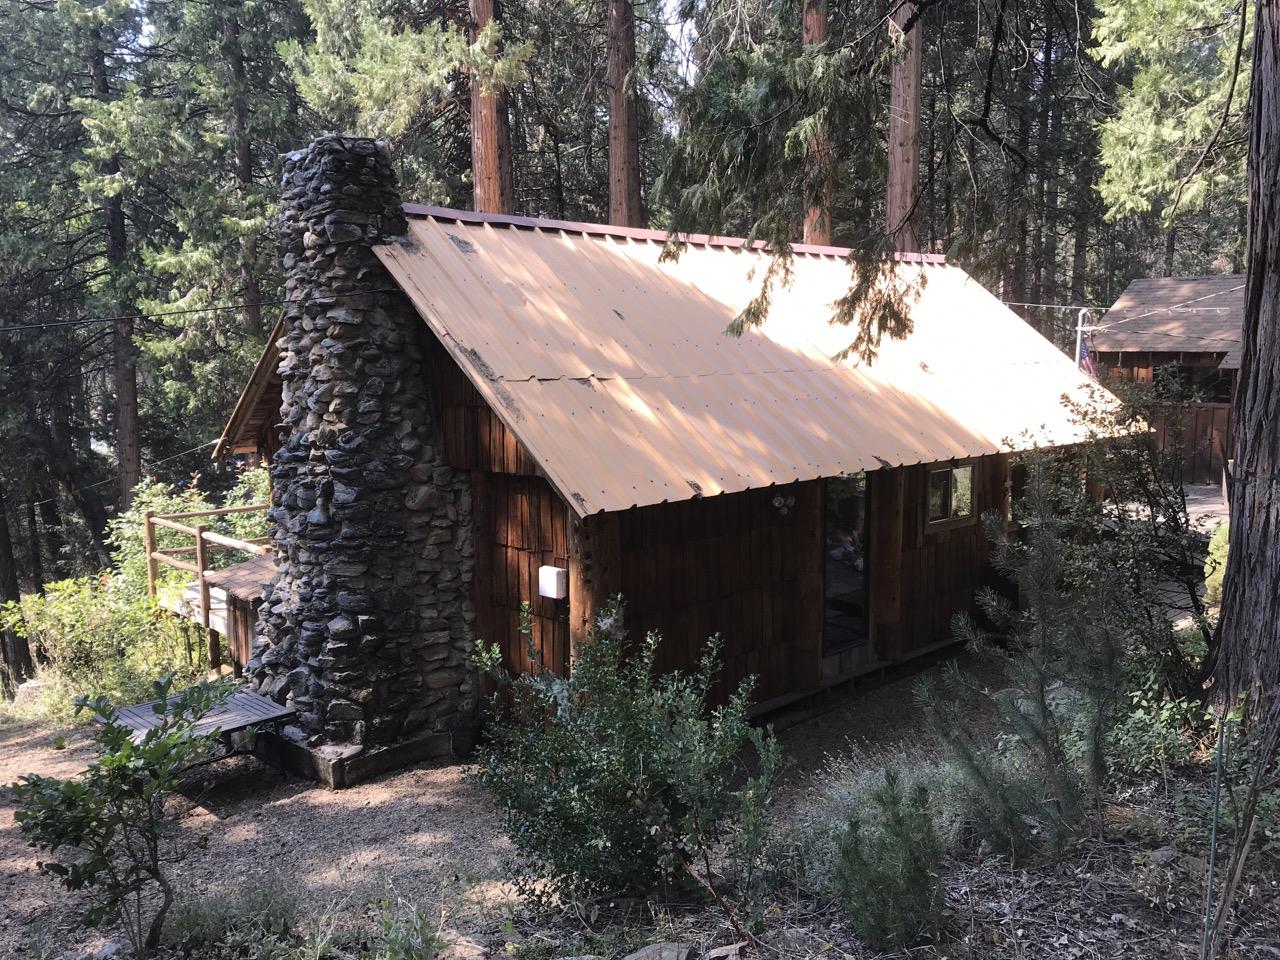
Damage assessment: no_damage